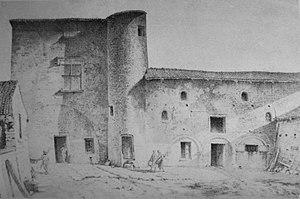
Le château d'Ancerville est un édifice situé dans la commune française de Ancerville, en Moselle.
Ancerville est une commune française située dans le département de la Moselle en région Grand Est. Ses habitants sont appelés les Ancervillois.